Shadows in Paradise (novel)

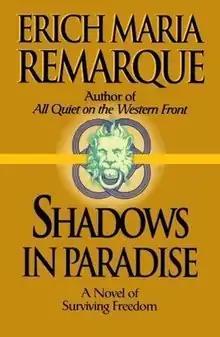

Shadows in Paradise is a 1971 novel by Erich Maria Remarque. It is about a journalist, Robert Ross, who spent two years evading the Holocaust hiding in an art museum, flees from Europe to the United States and settles in New York. He meets a woman named Natasha, begins a new career as an art dealer and travels to Hollywood. After the war is over, Ross eventually leaves the States. The book was cited for having a tone of "lambent gray romanticism". An English translation by Ralph Manheim was published by Harcourt Brace Jovanovich in 1972.